Rasuwa District

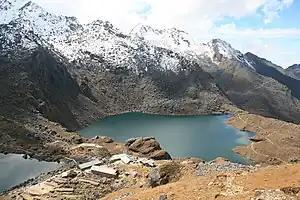
Gosaikunda lake is an alpine freshwater oligotrophic lake in Nepal's Langtang National Park.

Rasuwa Districts offer so many simple and hard Trekking routes like Langtang Valley Trek, Gosaikunda Trek, Tamang Heritage Trek, Langtang Circuit Trek which promotes locality of these places which is also recognised by Nepal Tourism Board and Trekking Agencies Association of Nepal